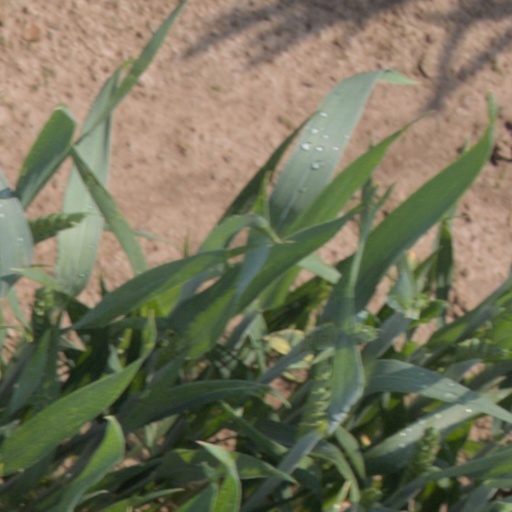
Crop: wheat